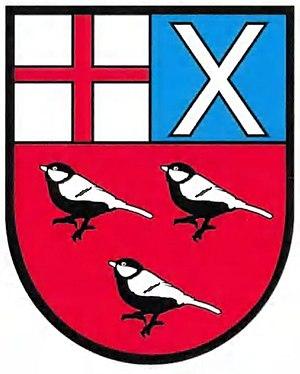
La commune fusionnée de Ruwer est une communauté des communes allemandes dans le Land de Rhénanie-Palatinat. Le siège de cette Verbandsgemeinde est dans la commune de Waldrach.
Schöndorf est une municipalité de la Verbandsgemeinde Ruwer, dans l'arrondissement de Trèves-Sarrebourg, en Rhénanie-Palatinat, dans l'ouest de l'Allemagne.